Shin Kamen Rider: Prologue

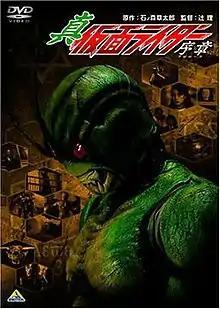
DVD cover art

is a 1992 Japanese V-Cinema "tokusatsu" superhero horror film serving a reimagining of the "Kamen Rider" franchise. Directed by Makoto Tsuji, it is the first standalone film in the series. Toei has marketed the film to English speaking markets as "True Masked Rider: Prologue". The film was released in Japan on 20 February 1992.